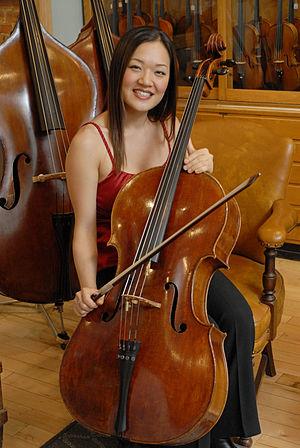
Le Bonjour est un violoncelle construit vers 1696 par le luthier italien Antonio Stradivari. Il doit son nom à Abel Bonjour, violoncelliste amateur français du XIXᵉ siècle. L'instrument a subi une réduction en 1860, effectuée par le luthier Charles Rambeaux, à Paris.